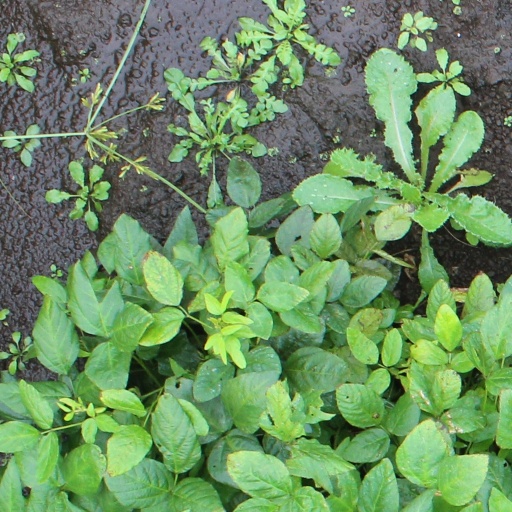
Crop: soybean